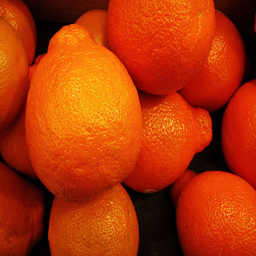
Label: Orange